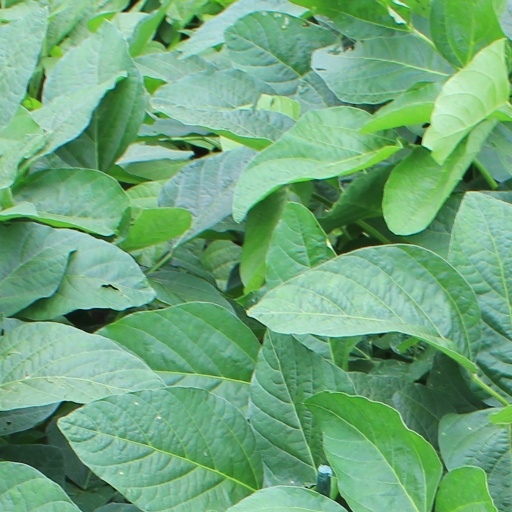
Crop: soybean